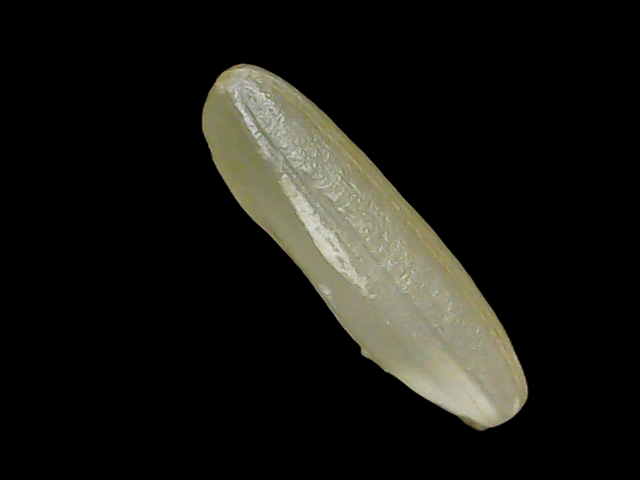
Rice variety: Binadhan21